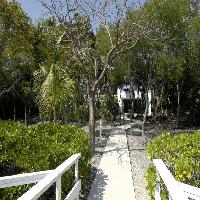
Weather: sun or clear